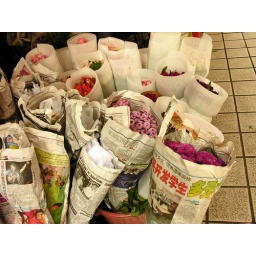
Flowers wrapped in newspaper in street market in Kuala Lumpur.